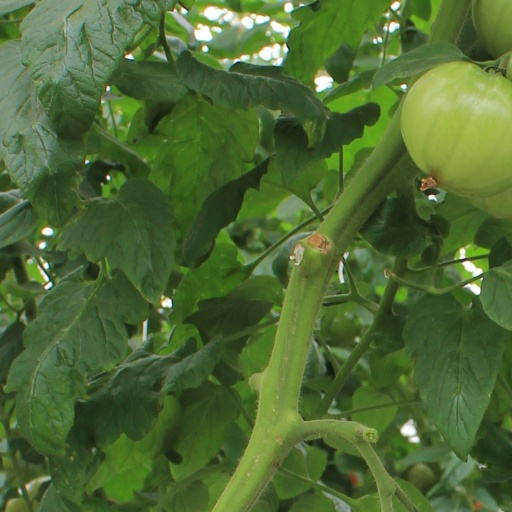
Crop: tomato